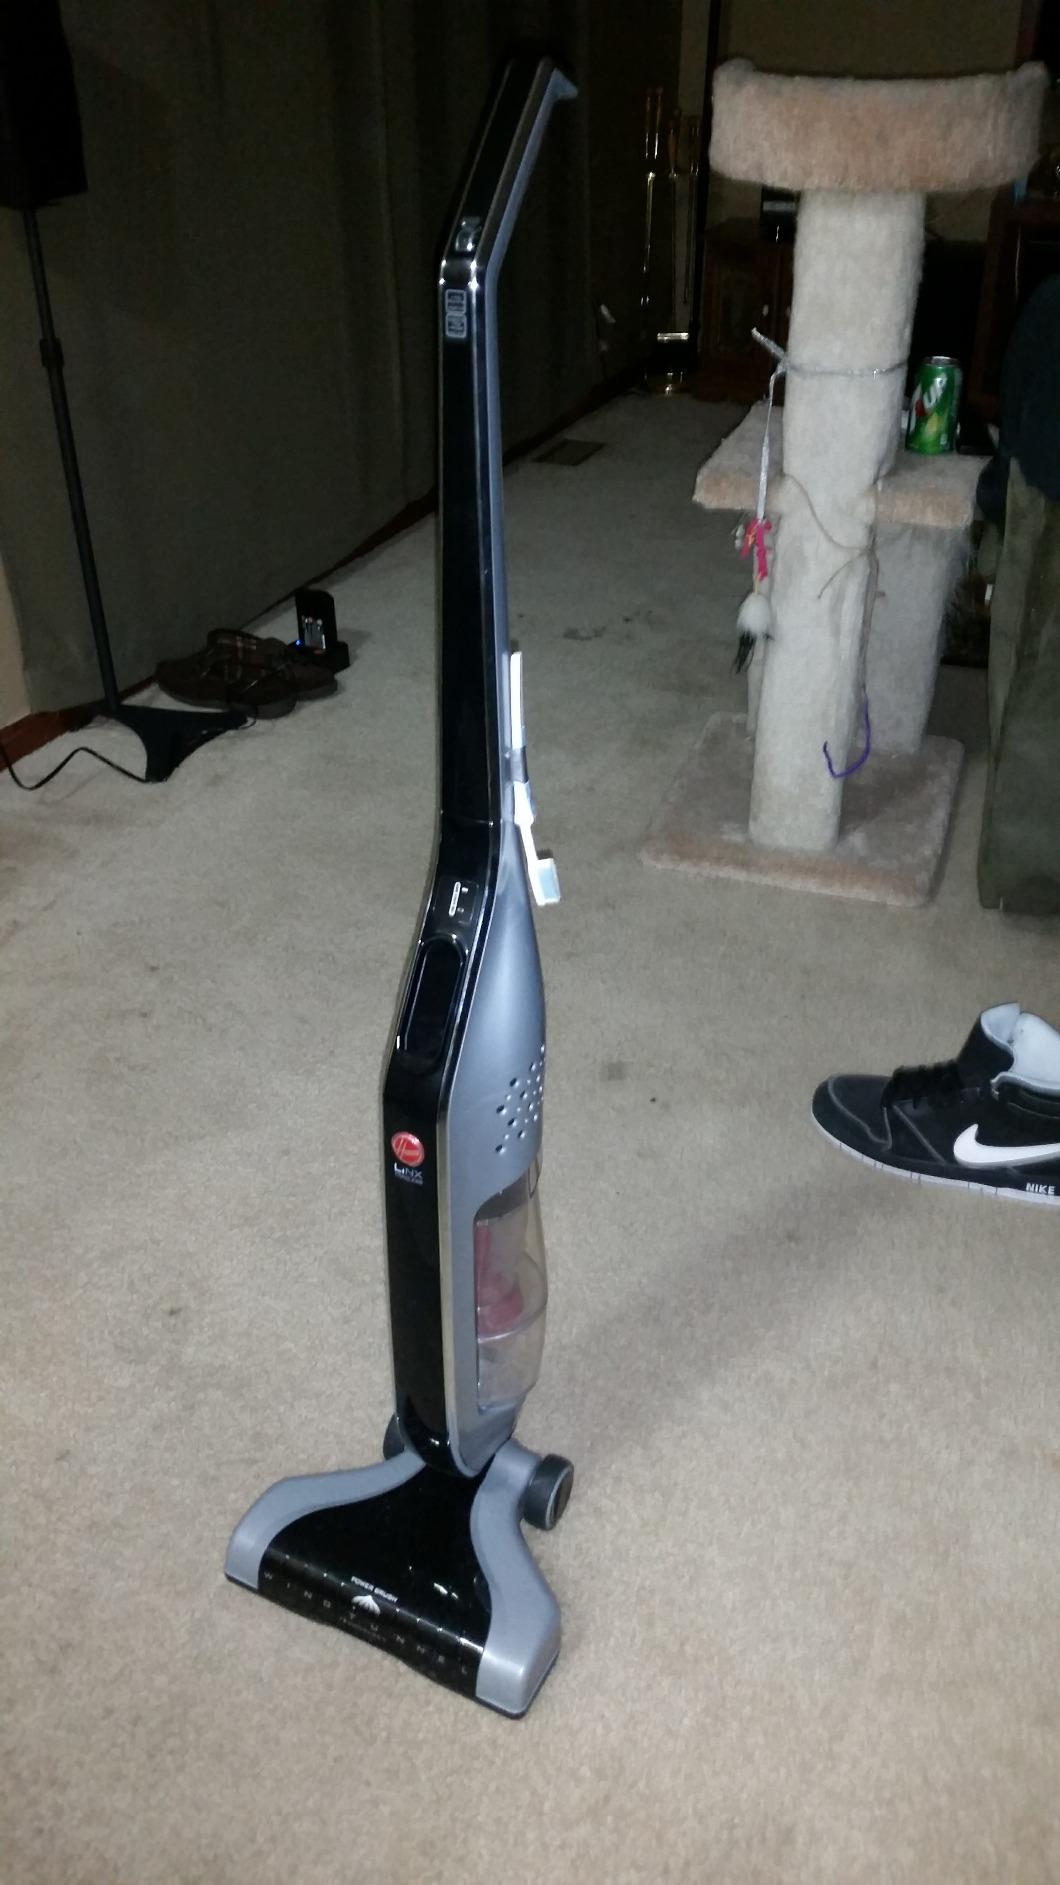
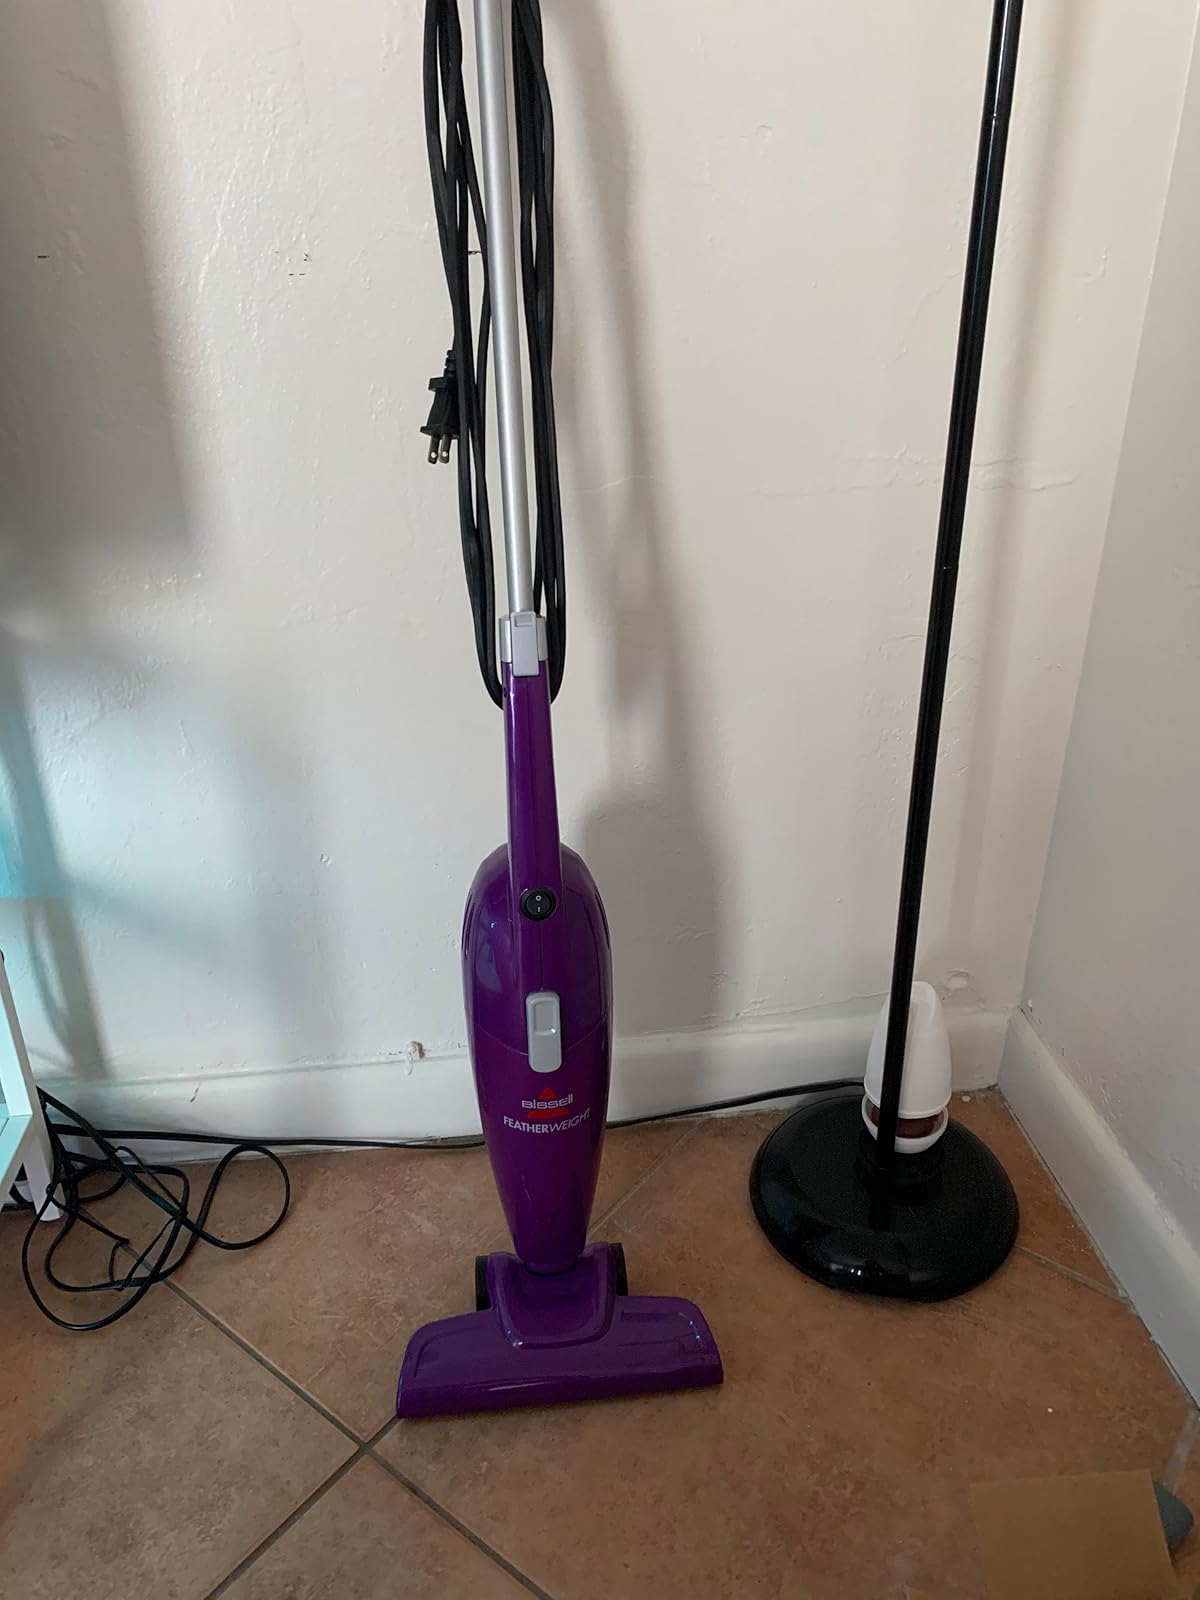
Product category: items_vacuum
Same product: no